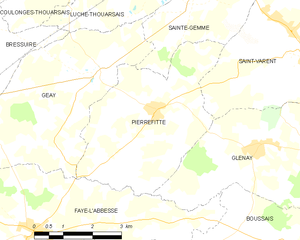
Carte des communes françaises Pierrefitte